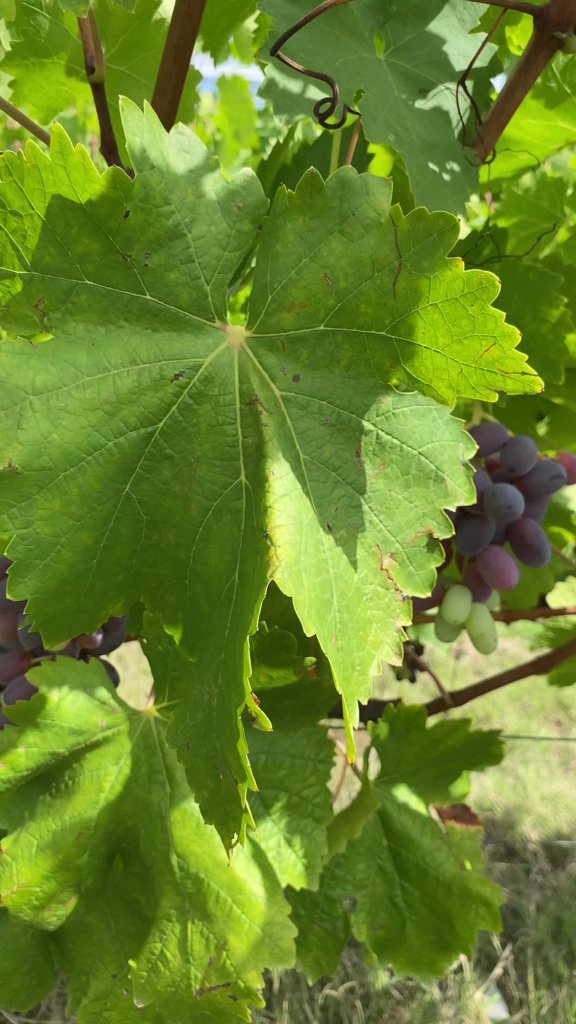
Berries visible: 25
Grape clusters: 2